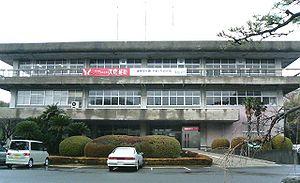
Hikari est une ville située dans la préfecture de Yamaguchi, au Japon.